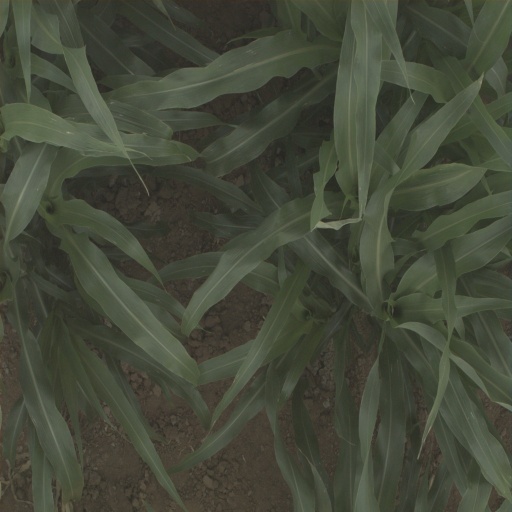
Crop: sorghum